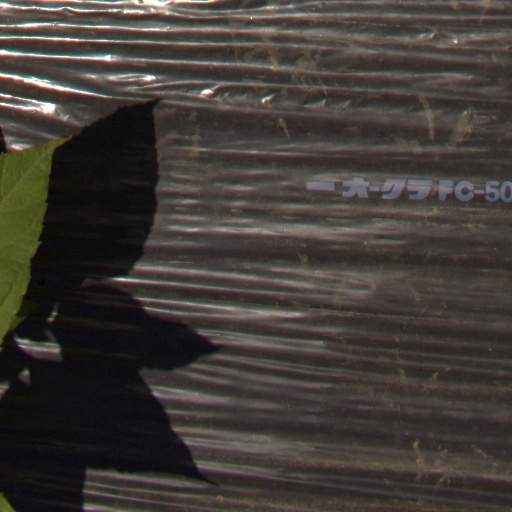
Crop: Jerusalem artichoke